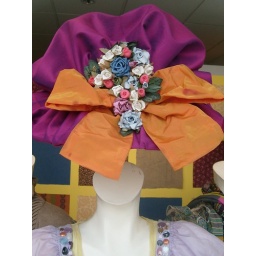
ribboned hat in a store window